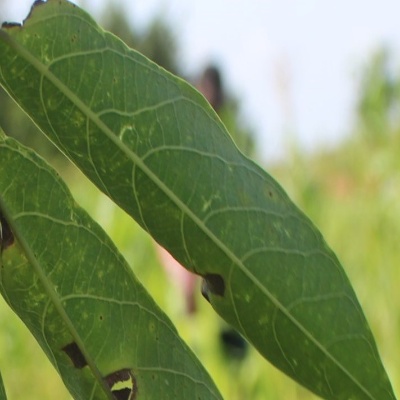
Crop: Cassava
Condition: bacterial blight